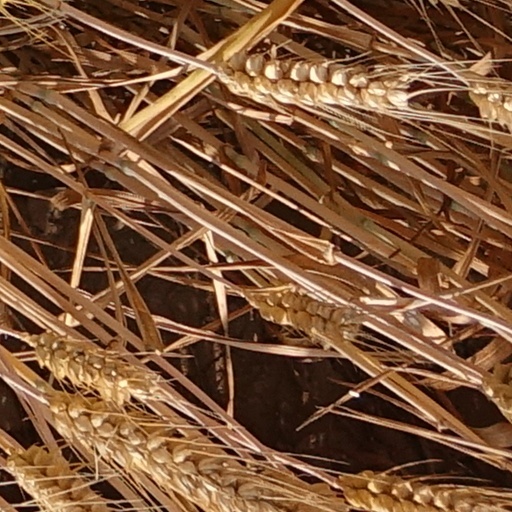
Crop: wheat